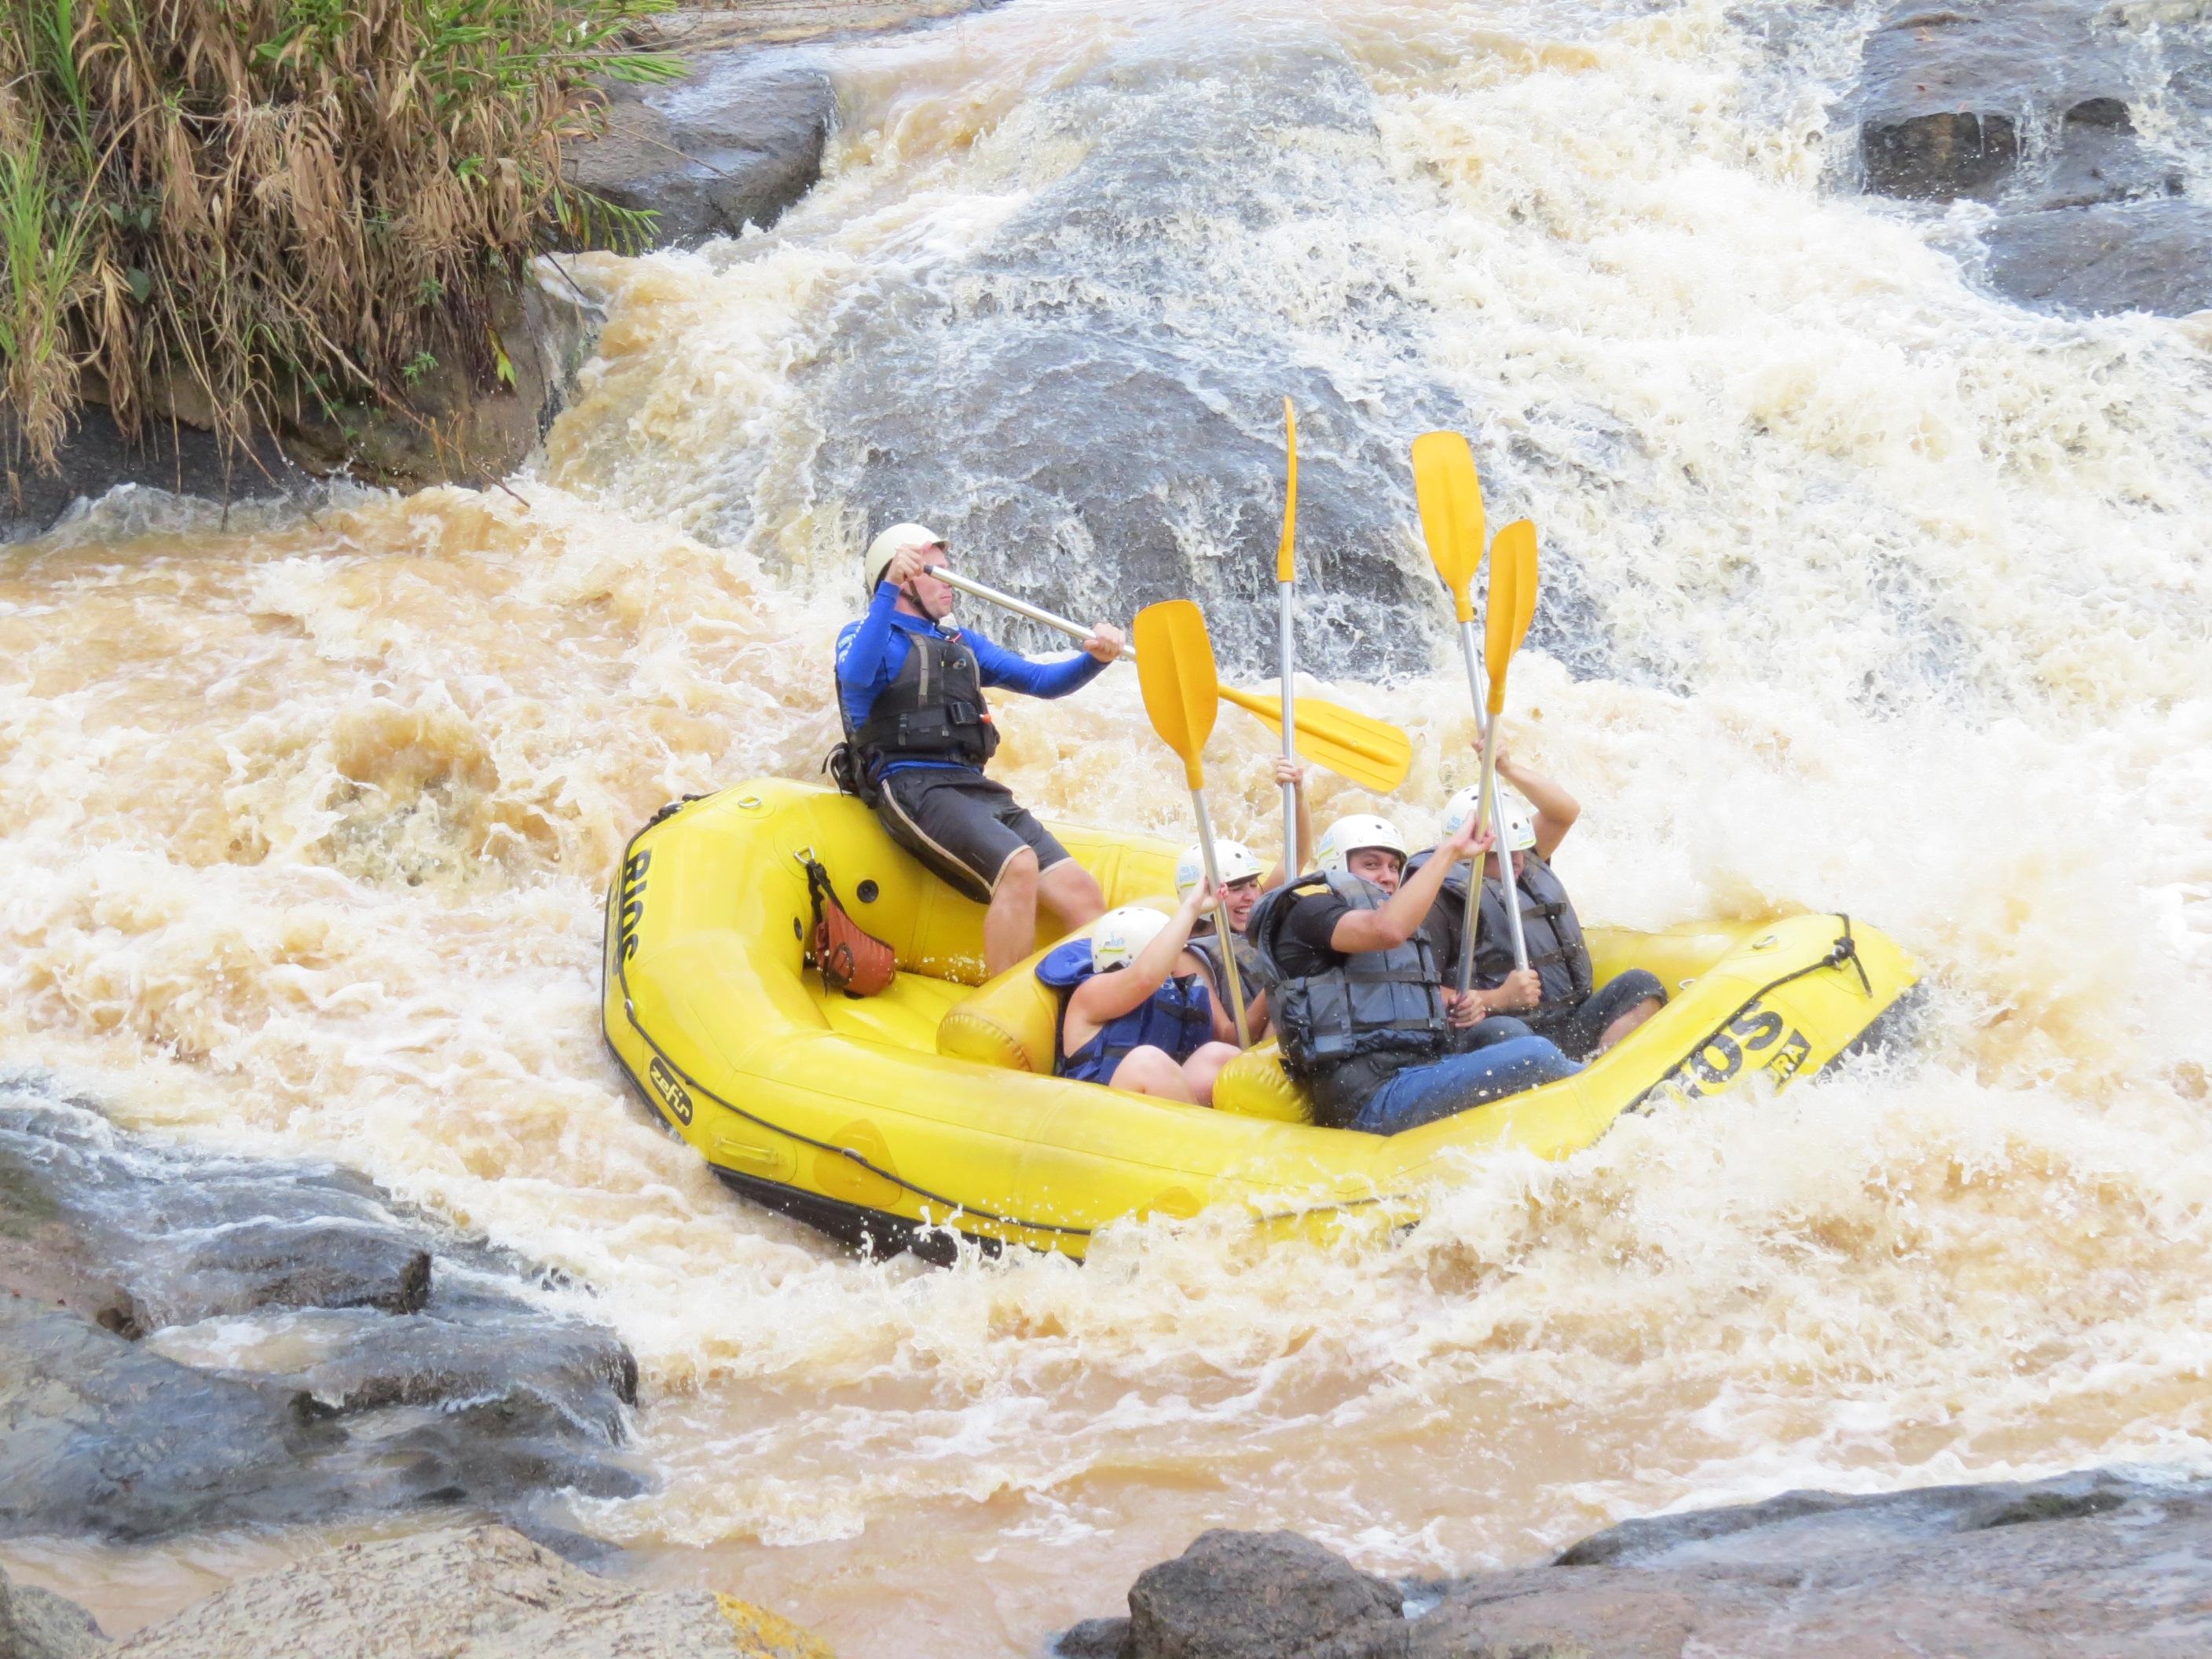
sport, river, recreation, vehicle, rapid, extreme sport, sports, boating, rio, raft, radical, water sport, rafting, outdoor recreation